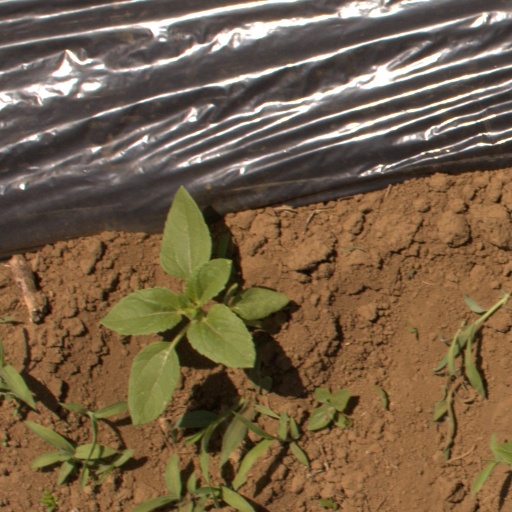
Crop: Jerusalem artichoke